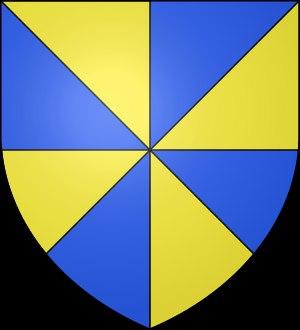
Le château de la Villeneuve est situé sur la commune de La Genête en Saône-et-Loire, en terrain plat.